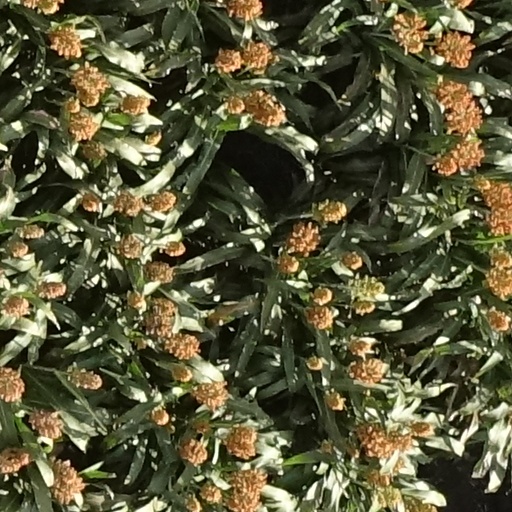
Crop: sorghum